Garden City University

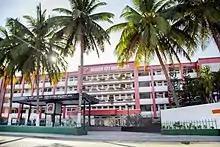
Outlook of the GCU Main Campus Building (Bangalore)

Garden City University, formally known as Garden City College is a private university located in Bangalore, Karnataka, India.